Margalith Galun

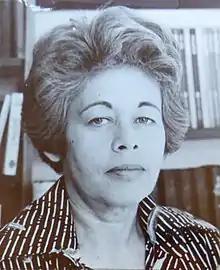
Margalith Galun around 1985

Simultaneously with her teaching, Galun conducted research on lichens. Establishing a research group, Galun led her students to collect samples and create the collection of lichens from throughout Israel for the university. Eventually their collection became international, including samples from many other countries. Initially her own research focused on identifying the varieties of lichen in Israel, but soon turned her attention to vegetative tissue, or thallus, to evaluate the interaction between algae and fungus during its formation. Studying the signalling molecules with electron microscopy, she wrote over 90 papers about lichen symbiosis and the absorption of metals by lichens, becoming "recognized as one of the world's foremost lichenologists".